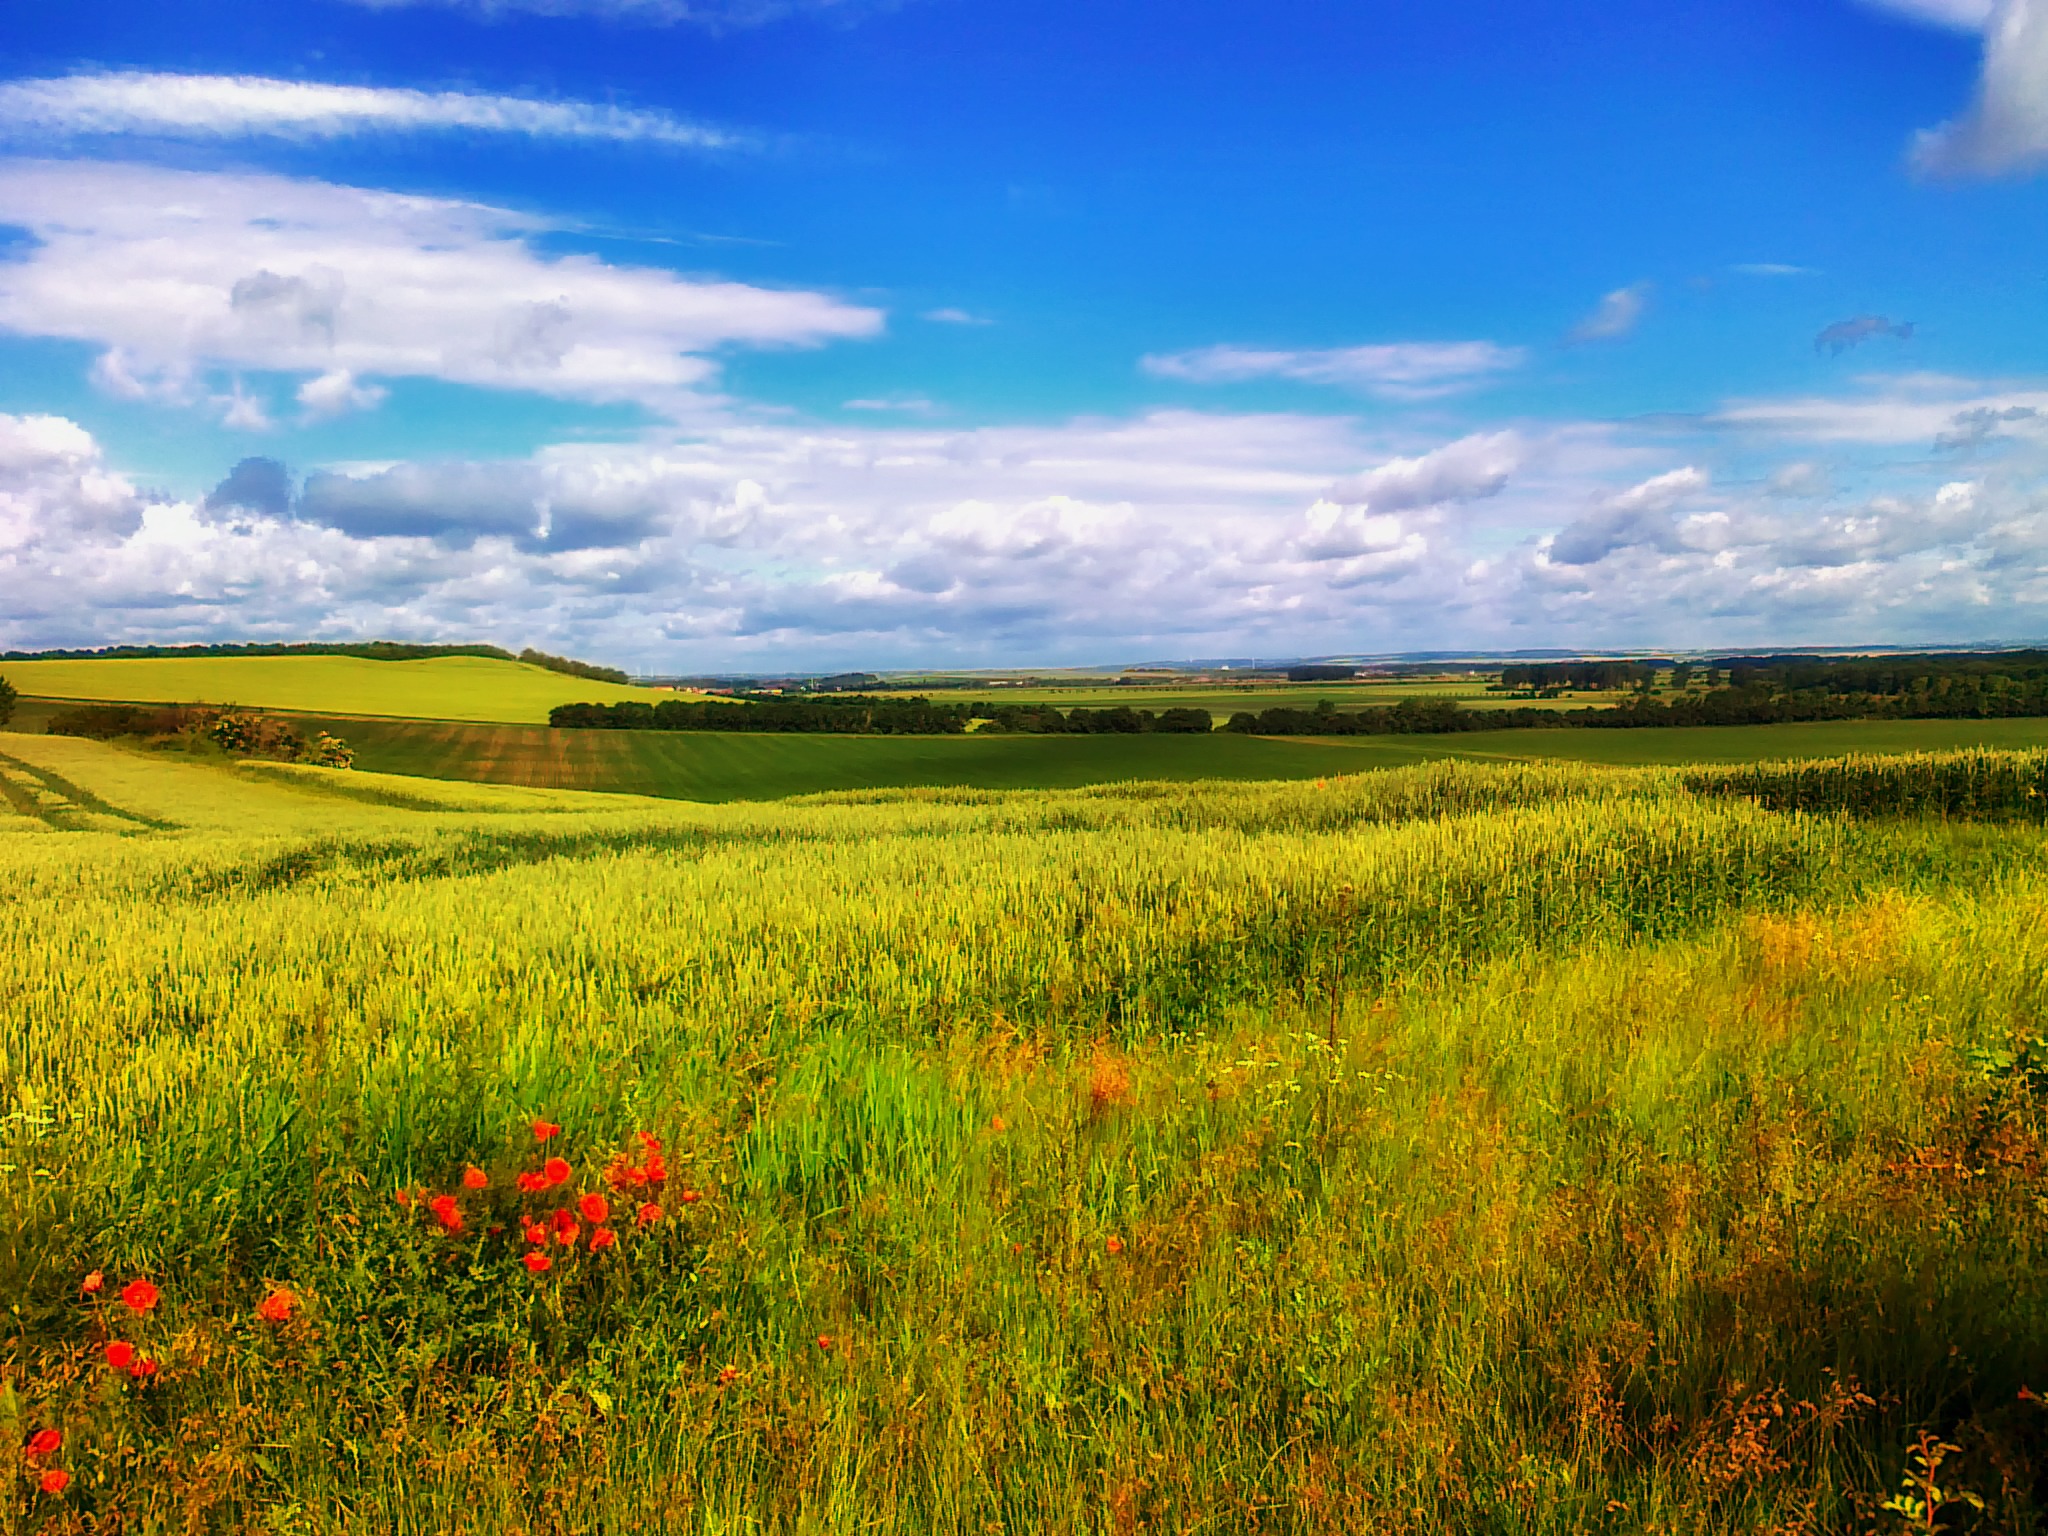
landscape, nature, grass, horizon, marsh, cloud, plant, sky, field, meadow, prairie, countryside, morning, hill, flower, country, summer, spring, scenic, pasture, agriculture, savanna, plain, rapeseed, plants, wildflower, outside, clouds, grassland, wildflowers, plateau, germany, vista, habitat, canola, ecosystem, brassica, steppe, rural area, flowering plant, natural environment, geographical feature, grass family, ecoregion, mustard plant